Compaction of ceramic powders

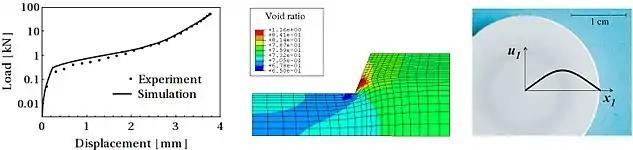
Fig. 4 A mechanical model of ceramic forming correctly predicts: (left) the load/displacement curve during cold pressing, (centre) the density (void ratio) map within a formed piece and (right) the dark annular region evidenced on the bottom of a formed piece.

The mechanical model developed by Piccoloraz et al. (2006 a;b) permits the description of the forming process (Fig. 4).